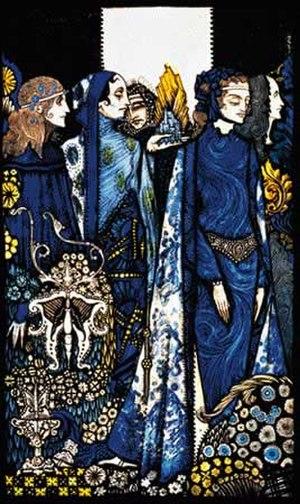
Étain, dans la mythologie celtique irlandaise, est une déesse primordiale dont le nom signifie « poésie », elle fait partie des Tuatha Dé Danann. Connue aussi sous les noms de Étan et Étaine, elle apparaît dans plusieurs récits mythiques, dont le Tochmarc Étaine, le Fled Bricrend et le Lebor Gabála Érenn.